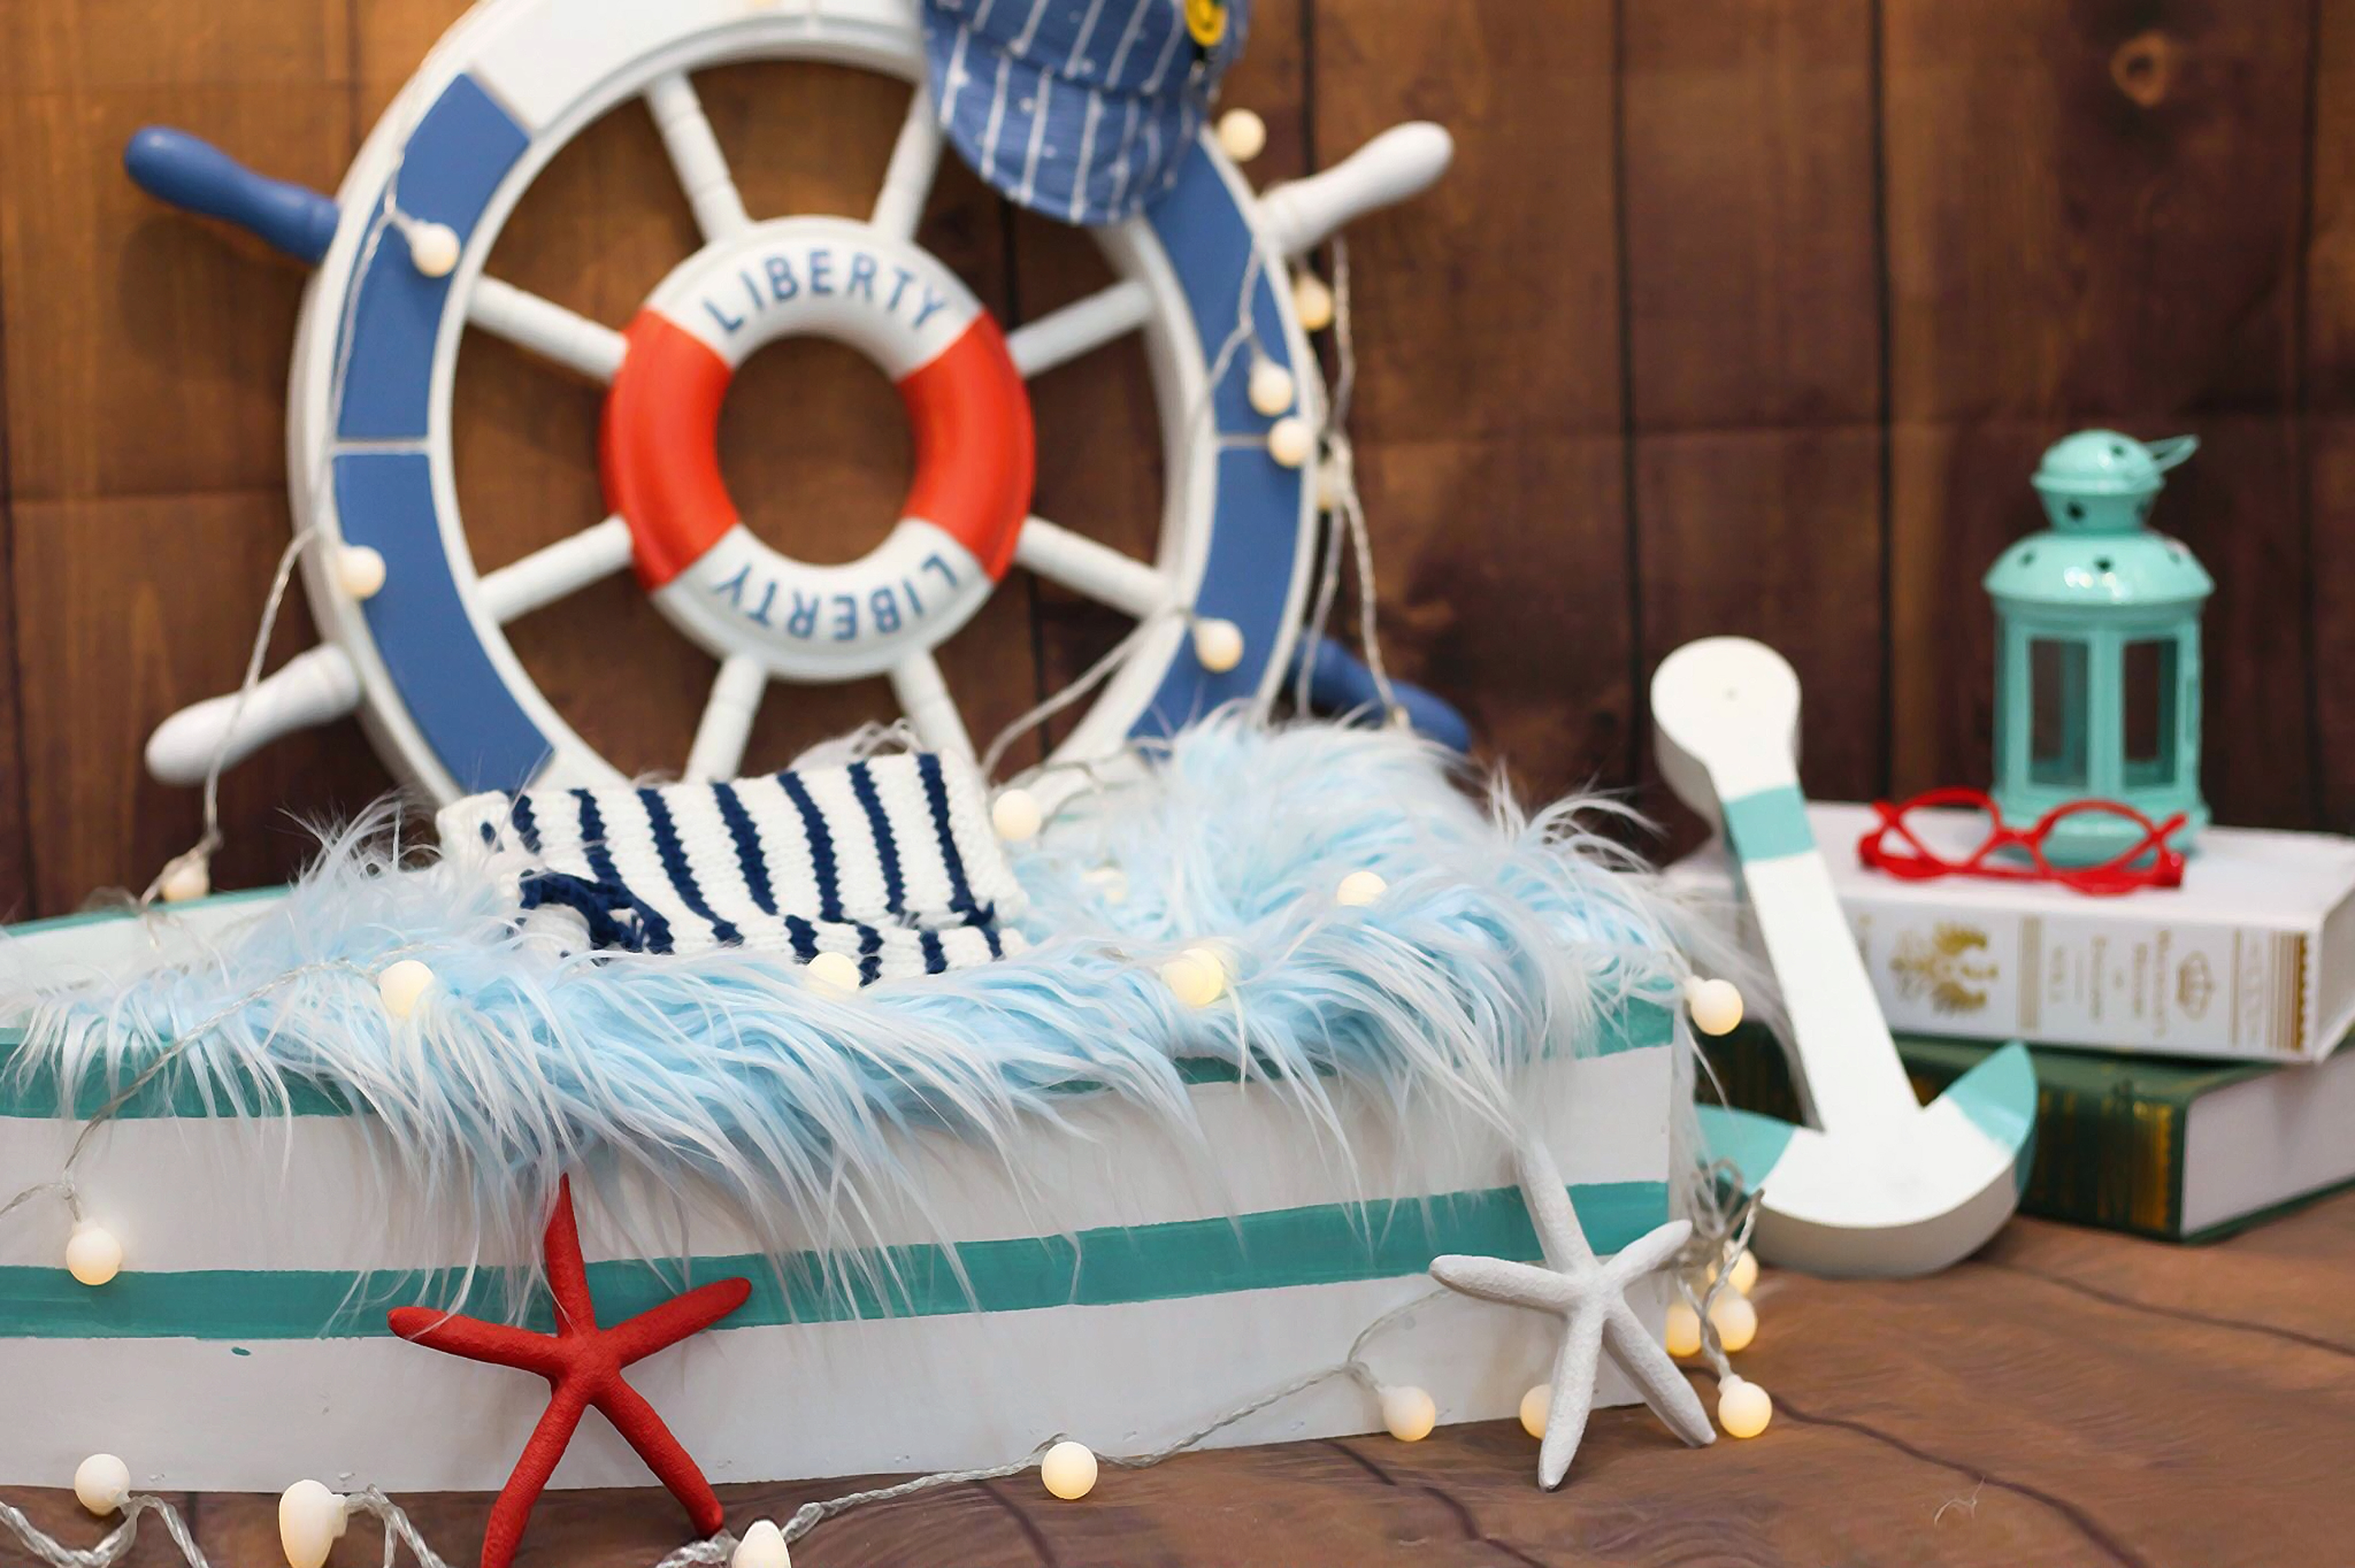
wedding, baby, family, fashion, white, azure, wheel, cake decorating, leisure, decoration, flag of the united states, event, recreation, electric blue, party supply, naval architecture, Cake decorating supply, fan, fun, circle, sugar cake, automotive wheel system, games, font, rim, linens, sugar paste, christmas, icing, public event, auto part, party, home accessories, buttercream, inflatable, dessert